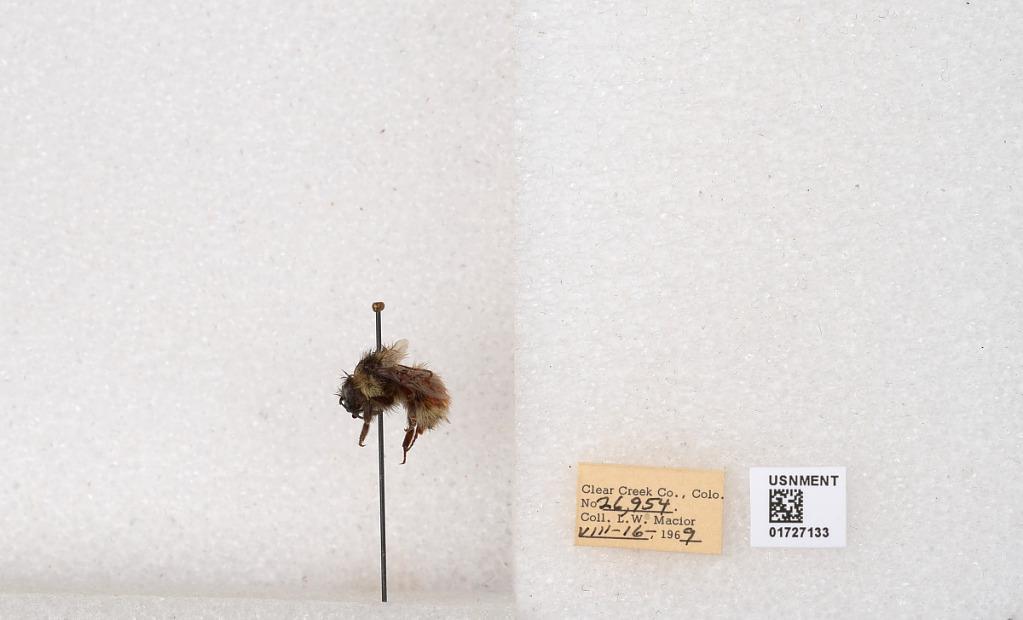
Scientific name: Bombus (Pyrobombus) sylvicola Kirby
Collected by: L. Macior
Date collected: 1969-8-16
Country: United States
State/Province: Colorado
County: Clear Creek
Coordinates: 39.7006, -105.694